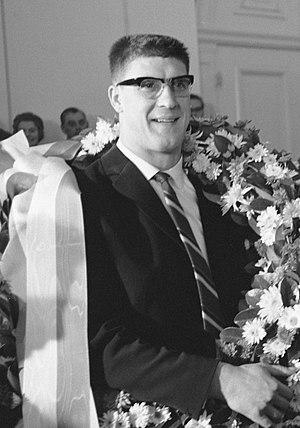
Anthonius Johannes Geesink dit Anton Geesink, né le 6 avril 1934 à Utrecht et mort le 27 août 2010 dans la même ville, est un judoka néerlandais, combattant dans la catégorie des poids lourds.